Nalanda Polytechnic

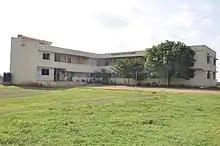
The college

Spread across six acres, the Campus contains multiple buildings. Its amenities include class rooms, laboratories and a playground.